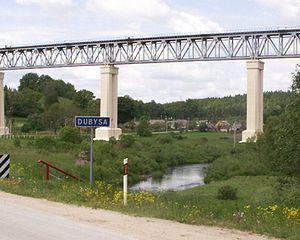
La Dubysa est une rivière lituanienne longue de 131 kilomètres. Elle prend source au lac Rėkyva près de la ville de Šiauliai.